Langdon Park DLR station

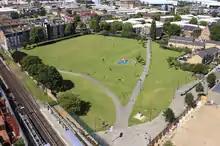
Langdon Park, from which the station gets its name

The station has platforms connected by a lightweight transparent replacement bridge link from Carmen Street and Hay Currie Street that were all pre-fabricated off-site and lifted into position over two weekends to reduce service disruption.